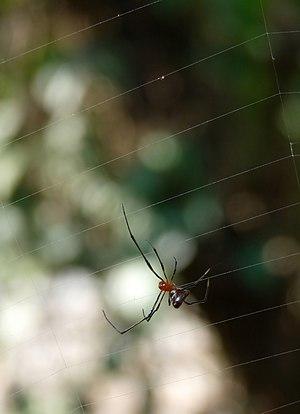
Argiope pulchella est une espèce d'araignées aranéomorphes de la famille des Araneidae.